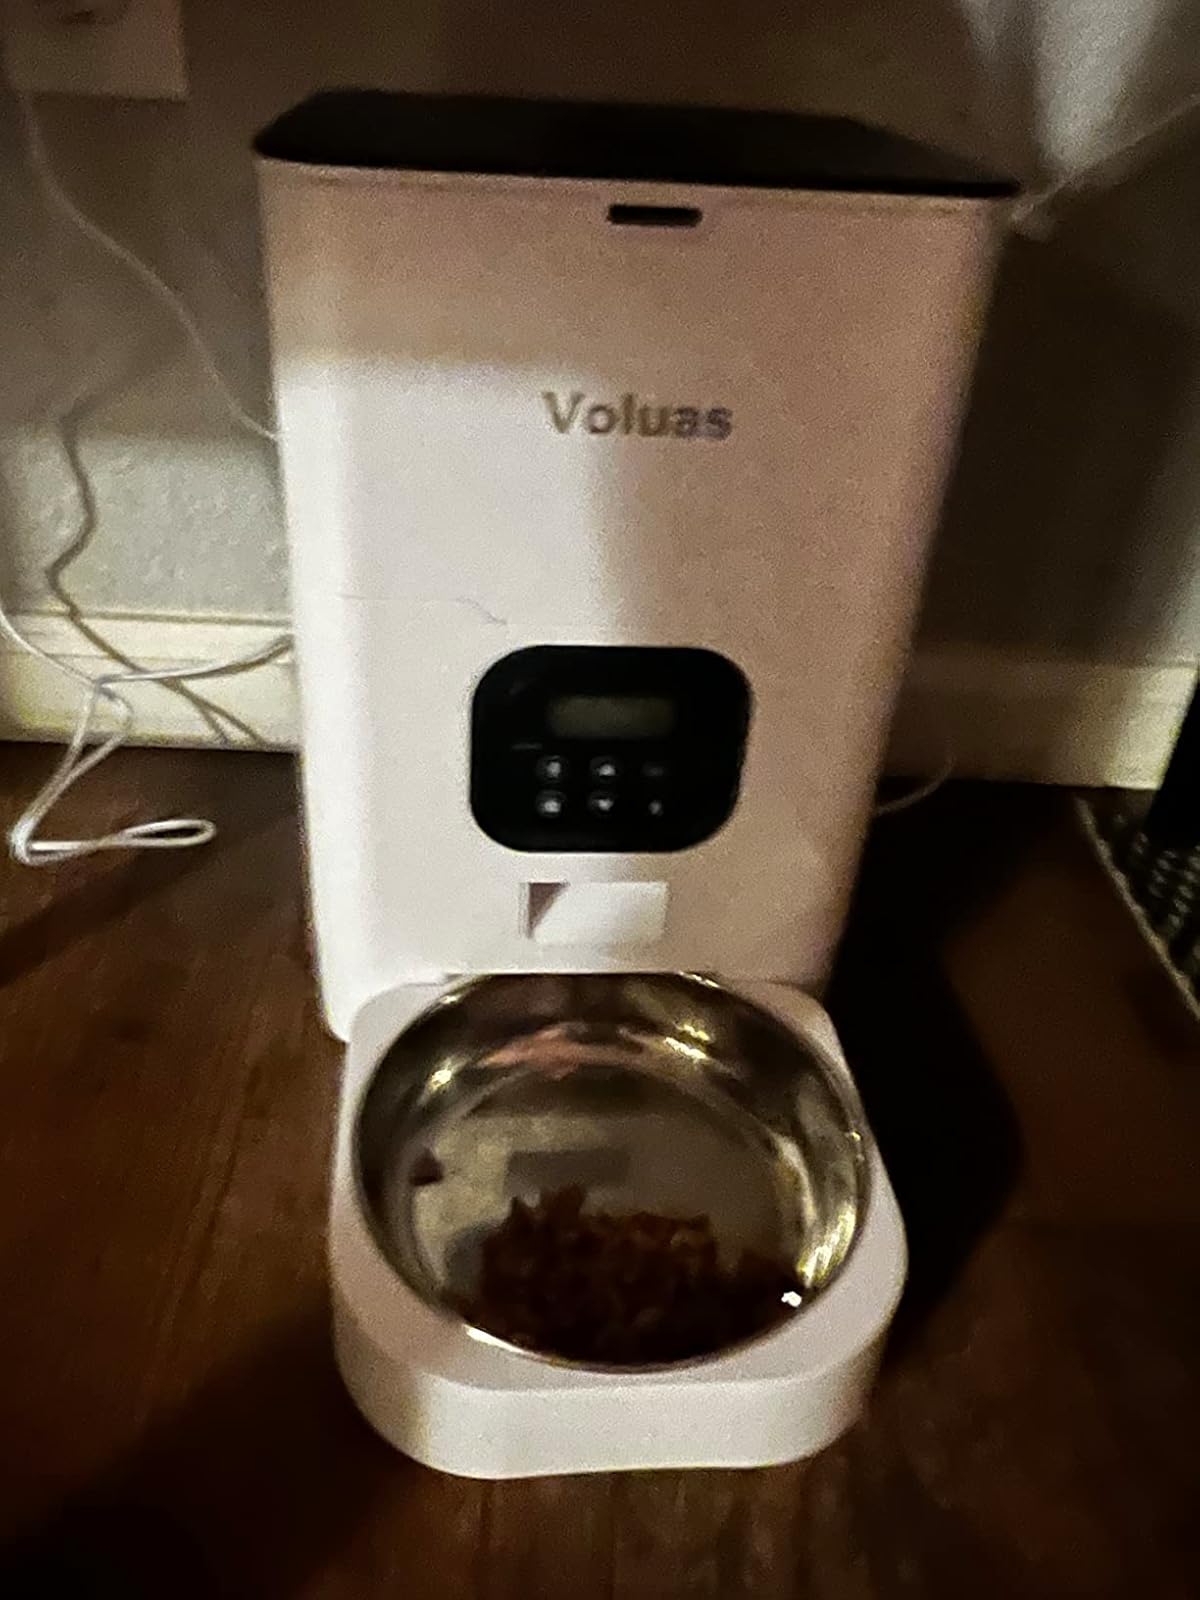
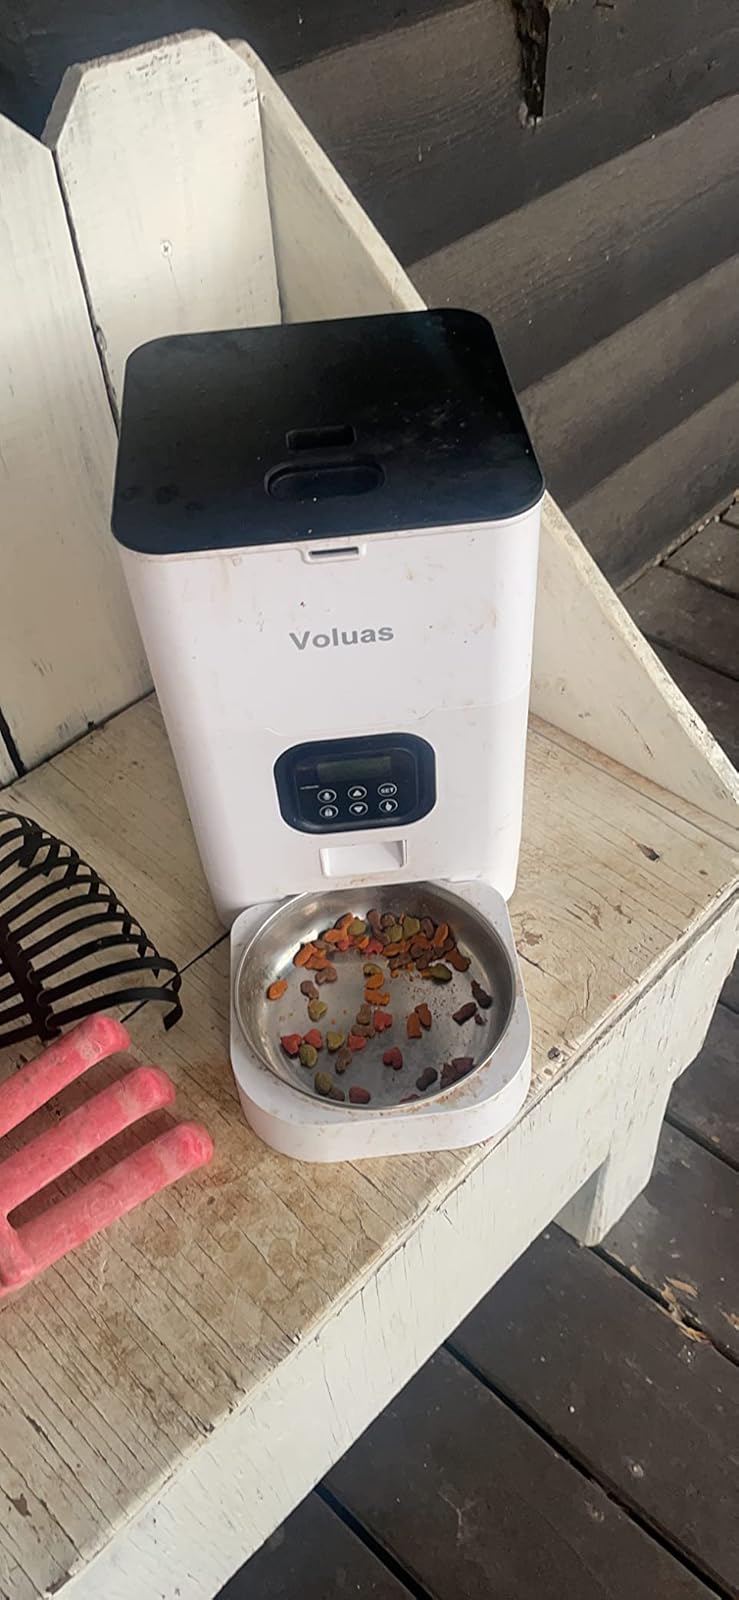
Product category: items_feeder
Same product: yes